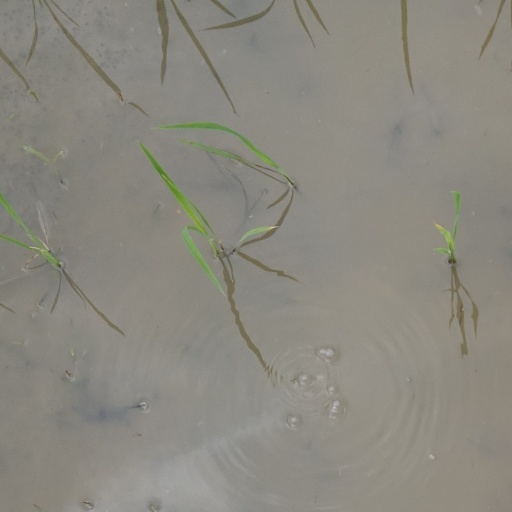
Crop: rice